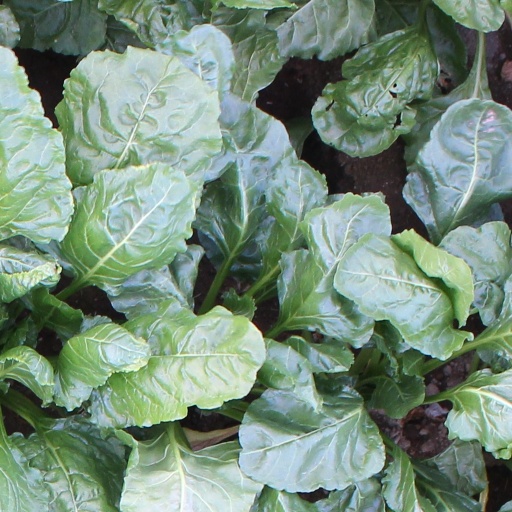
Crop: sugar beet